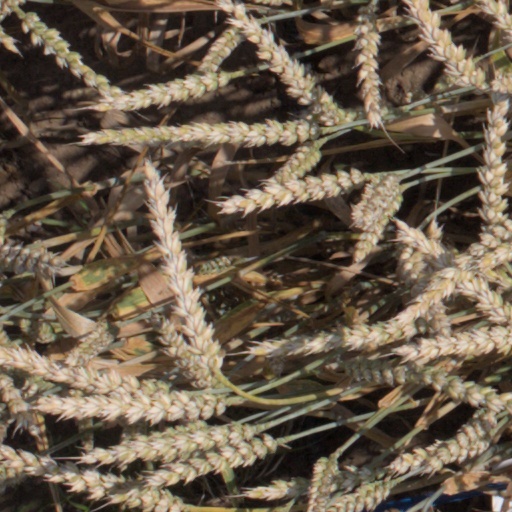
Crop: wheat